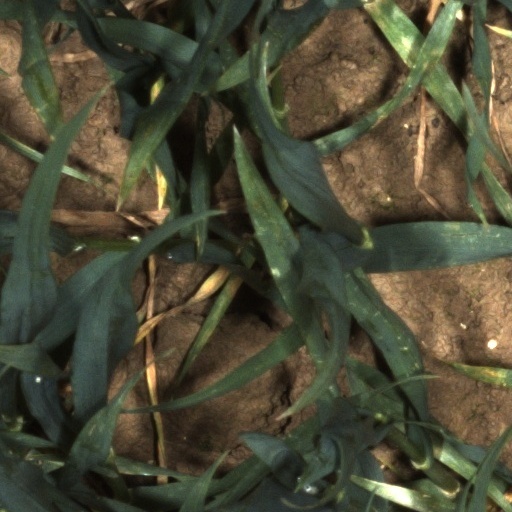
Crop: wheat